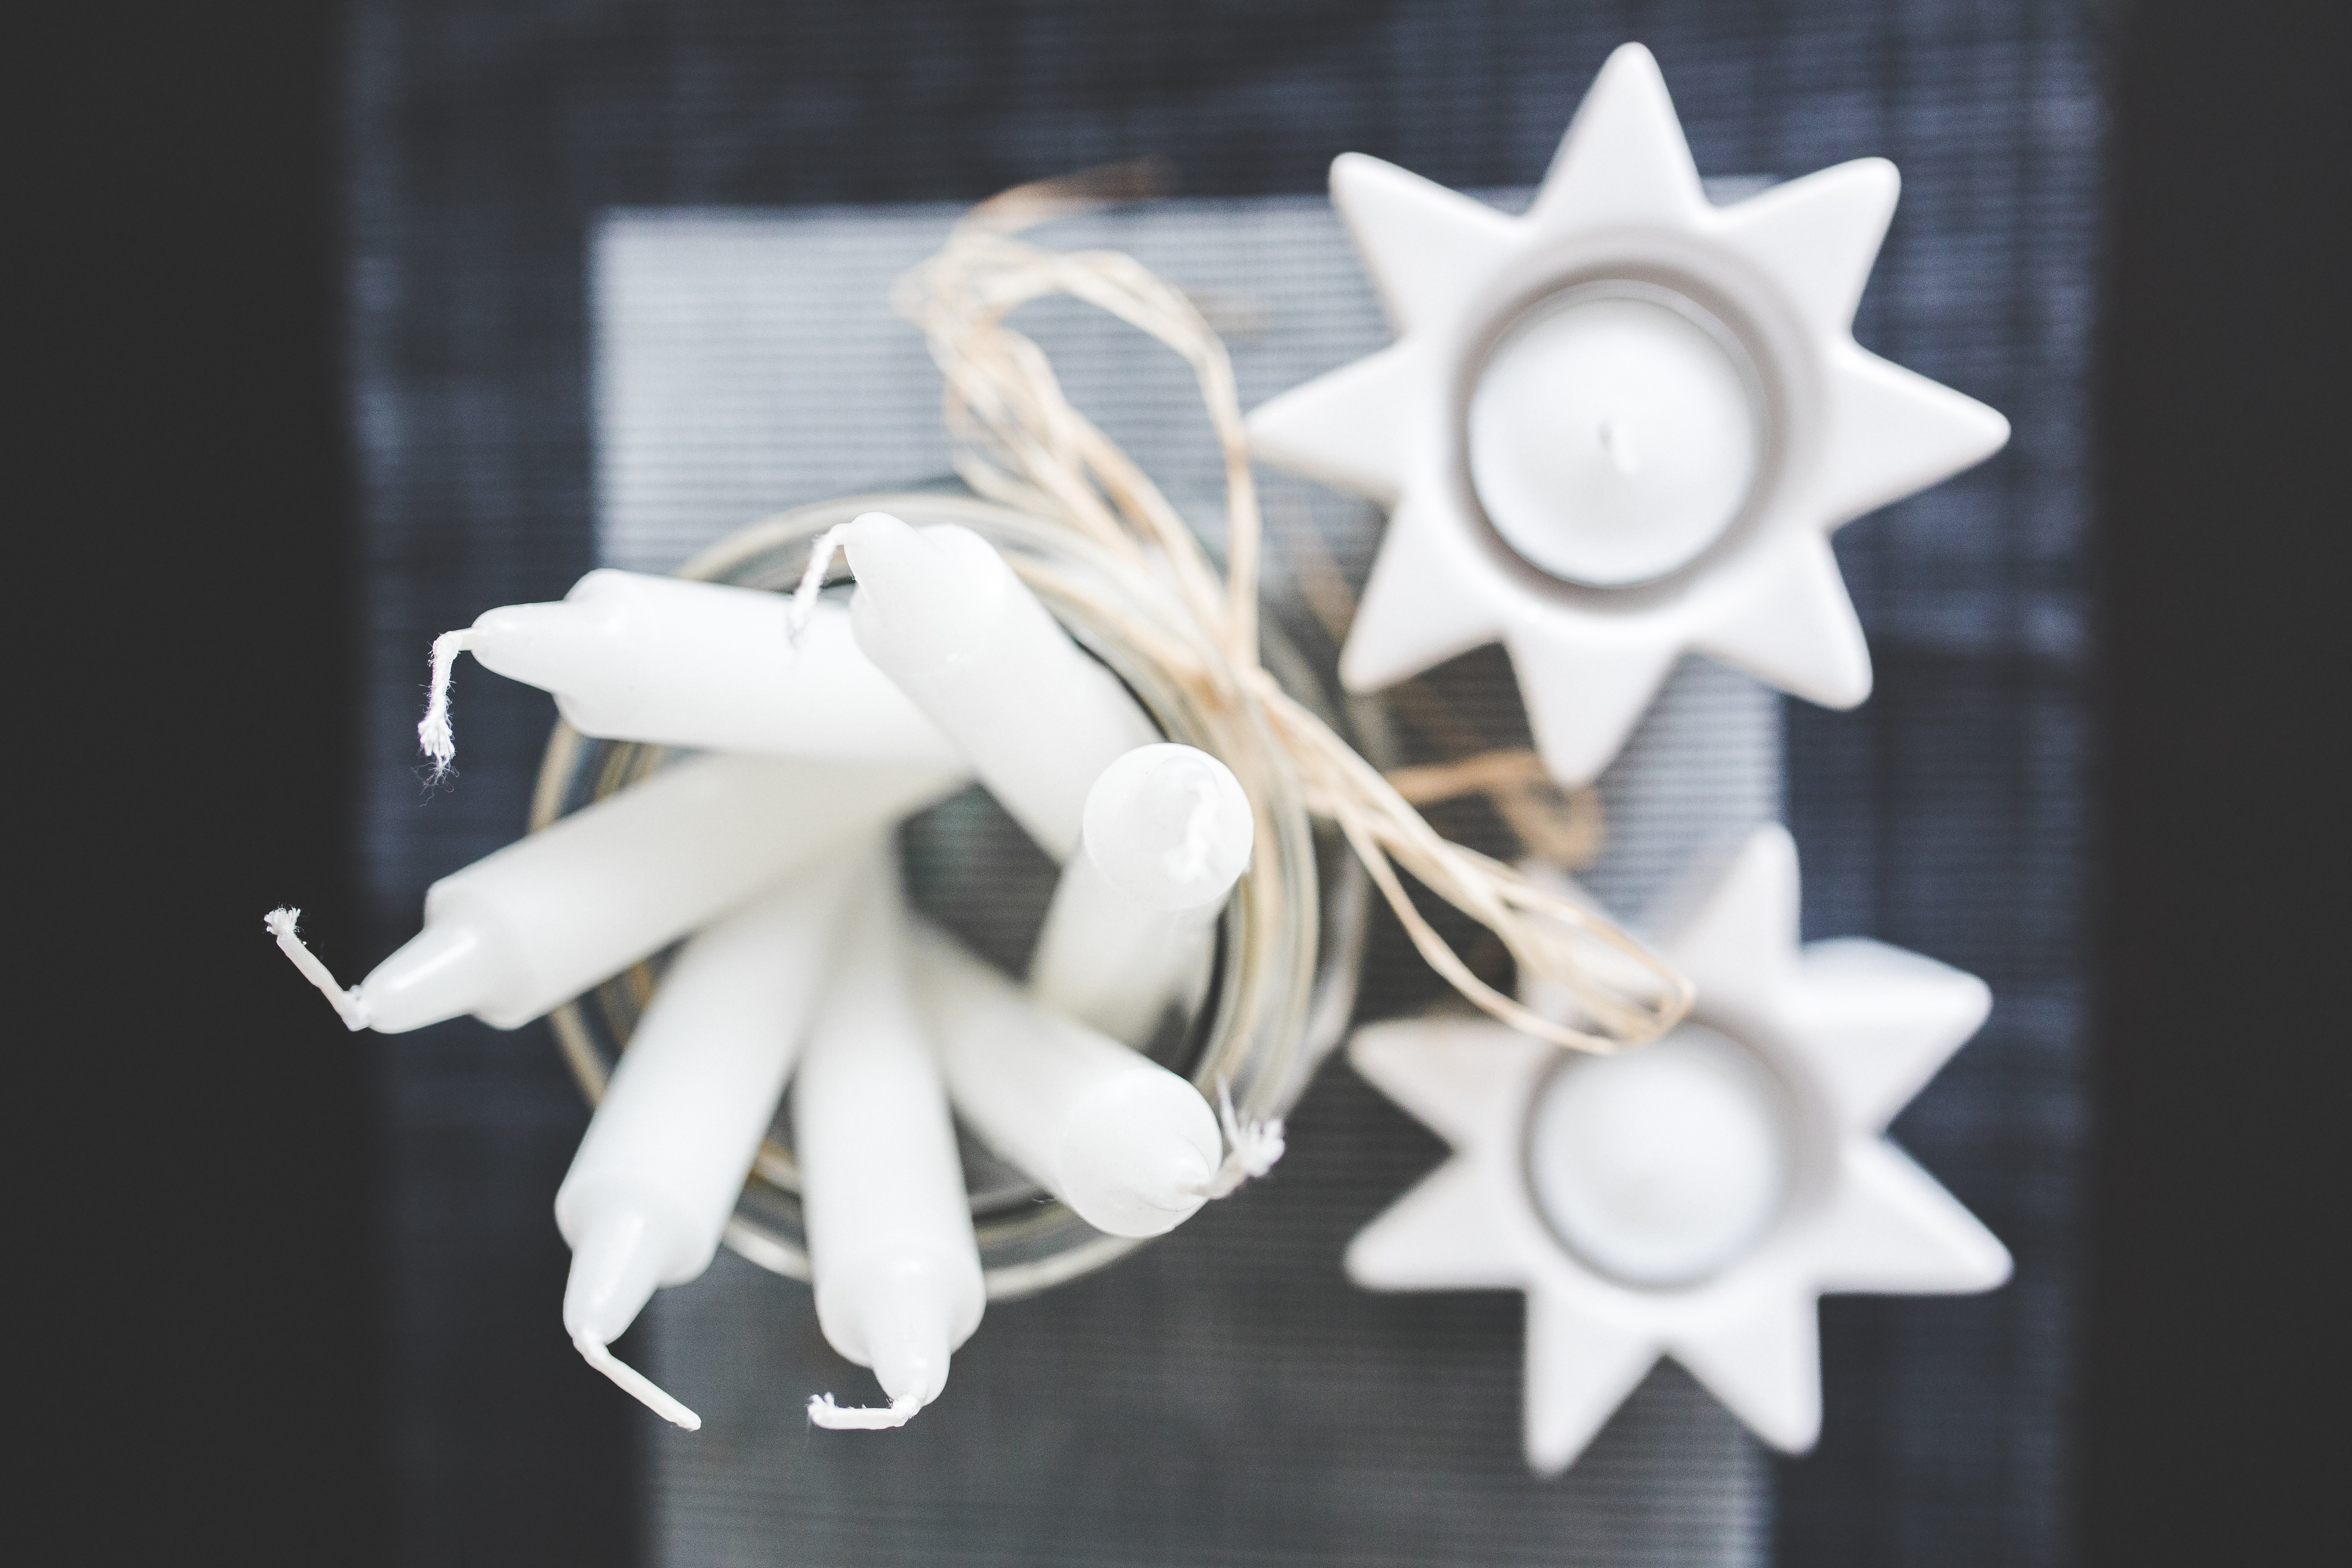
white, wheel, flower, petal, home, decoration, closeup, candle, lighting, decor, material, candles